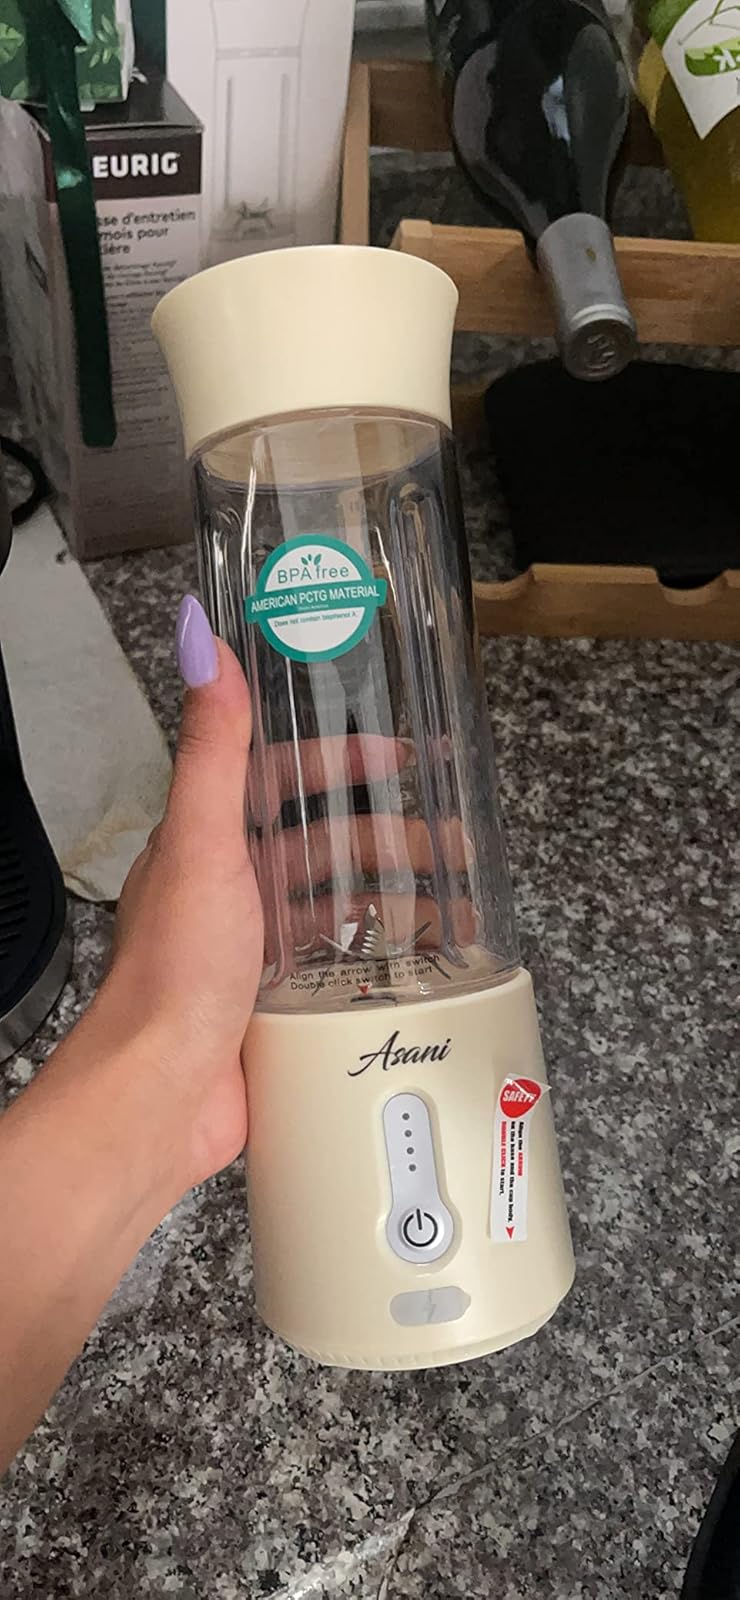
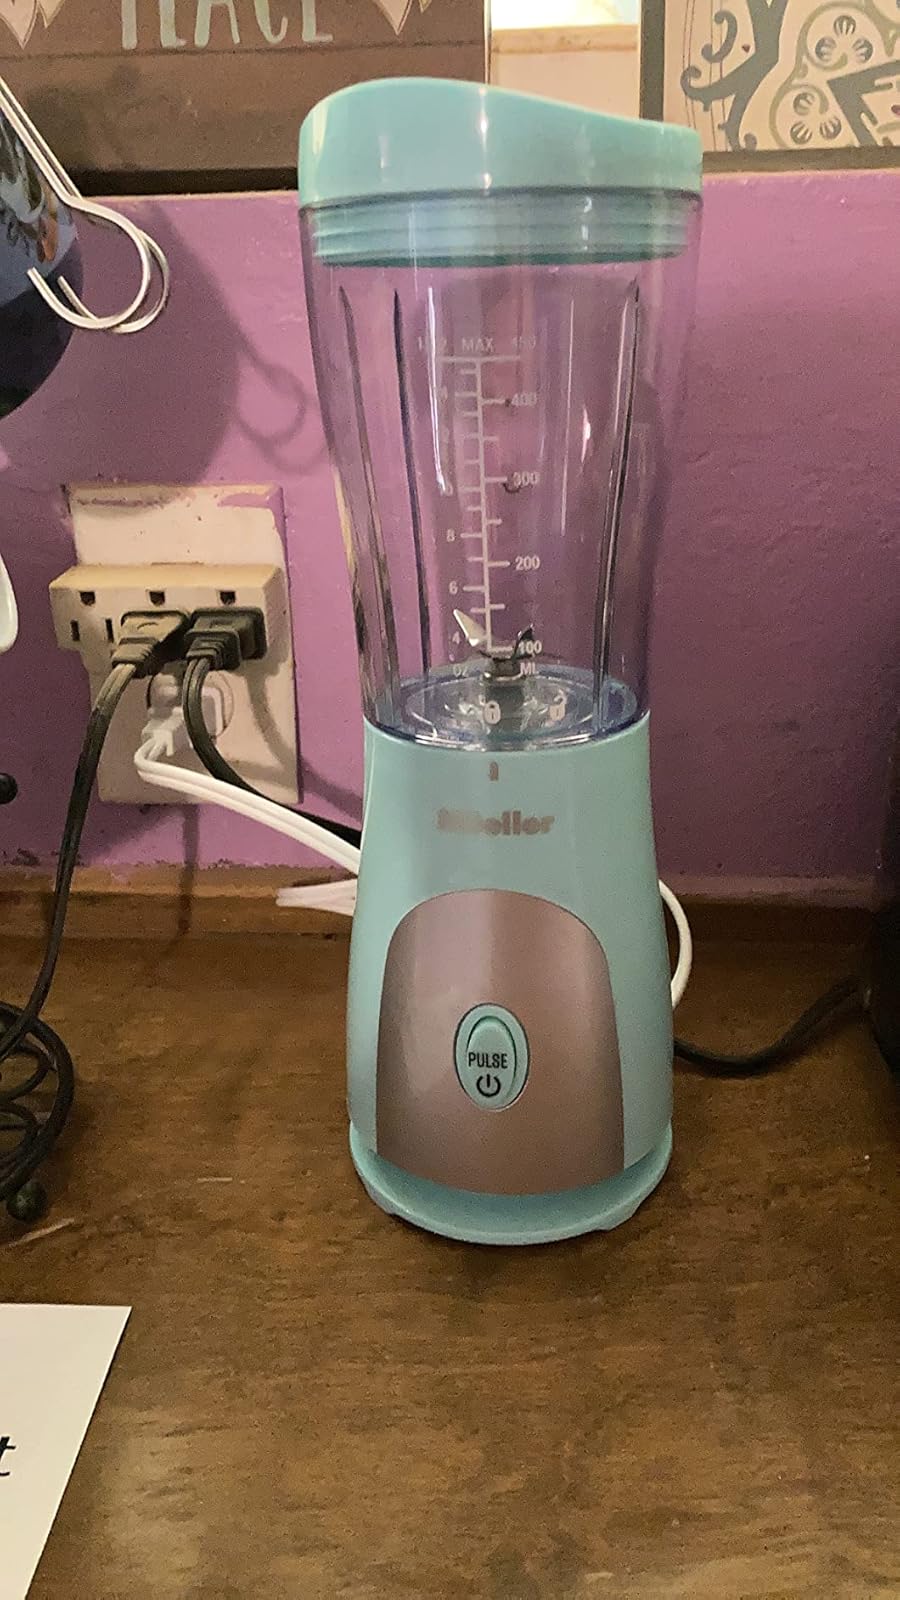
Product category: items_blender
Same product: no